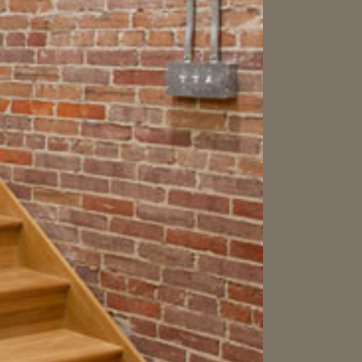
Material: brick